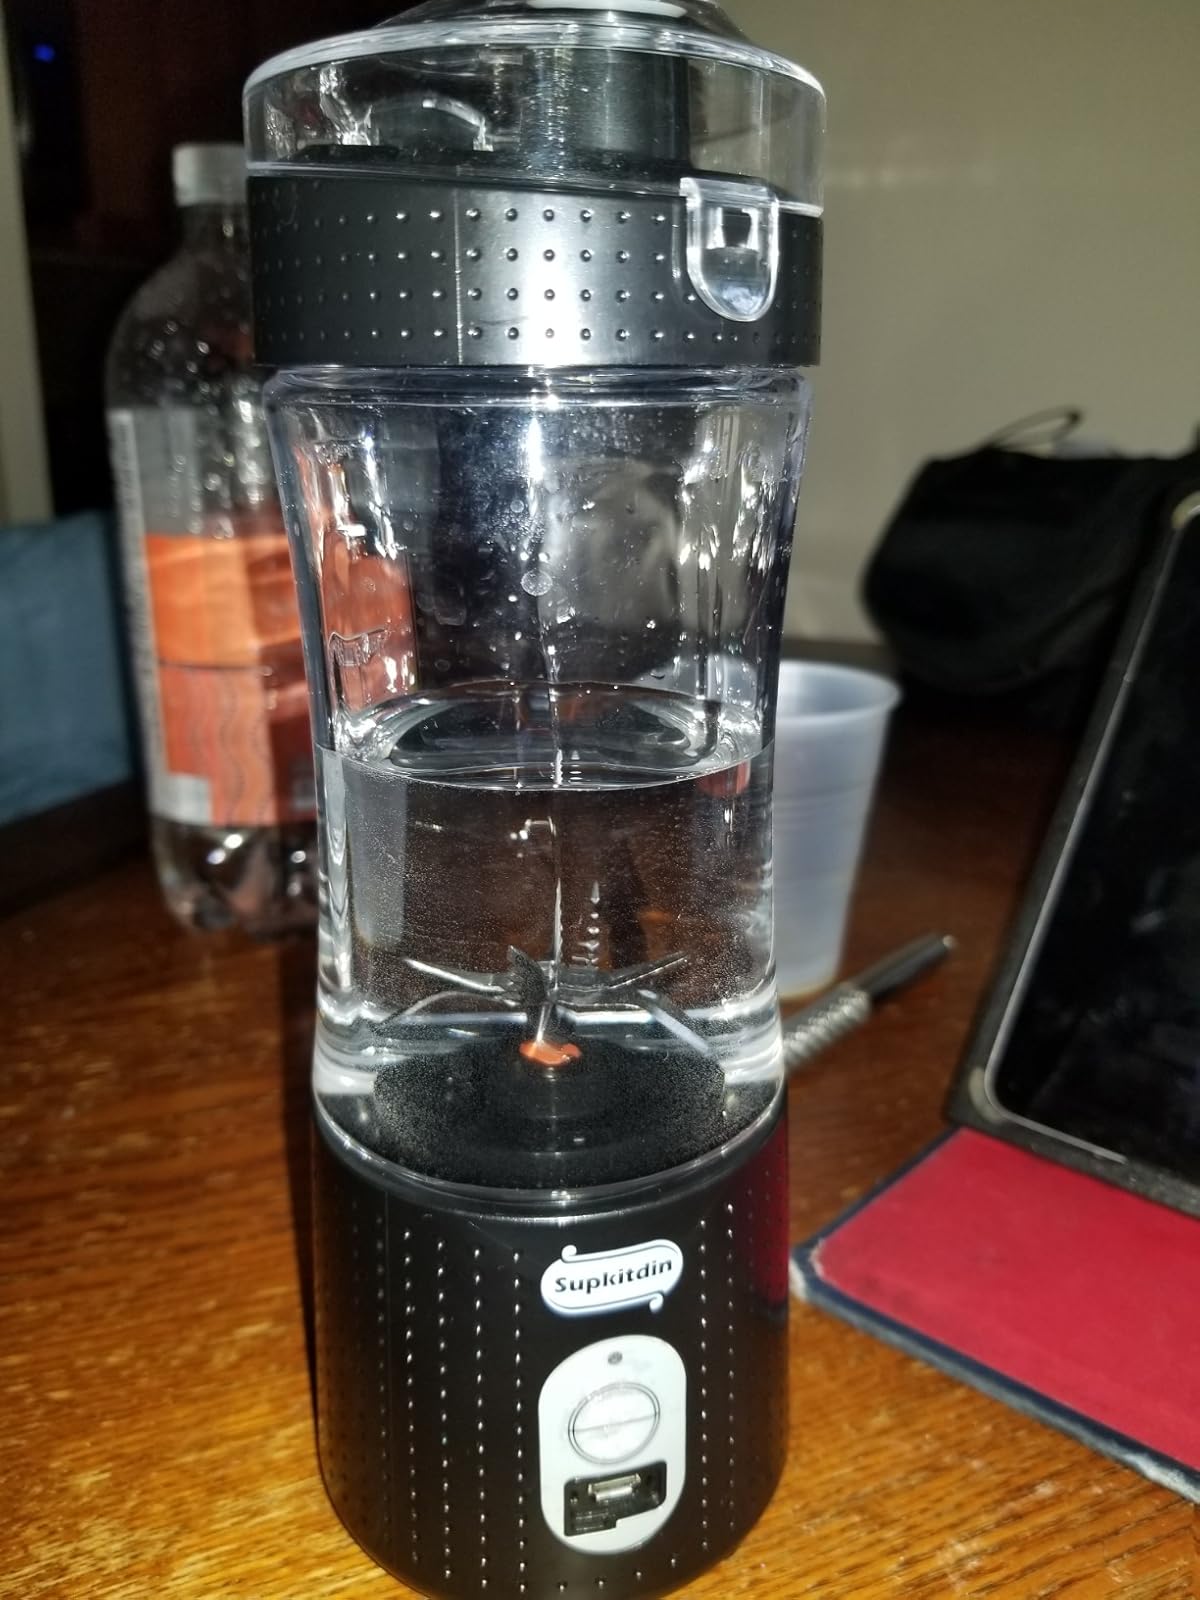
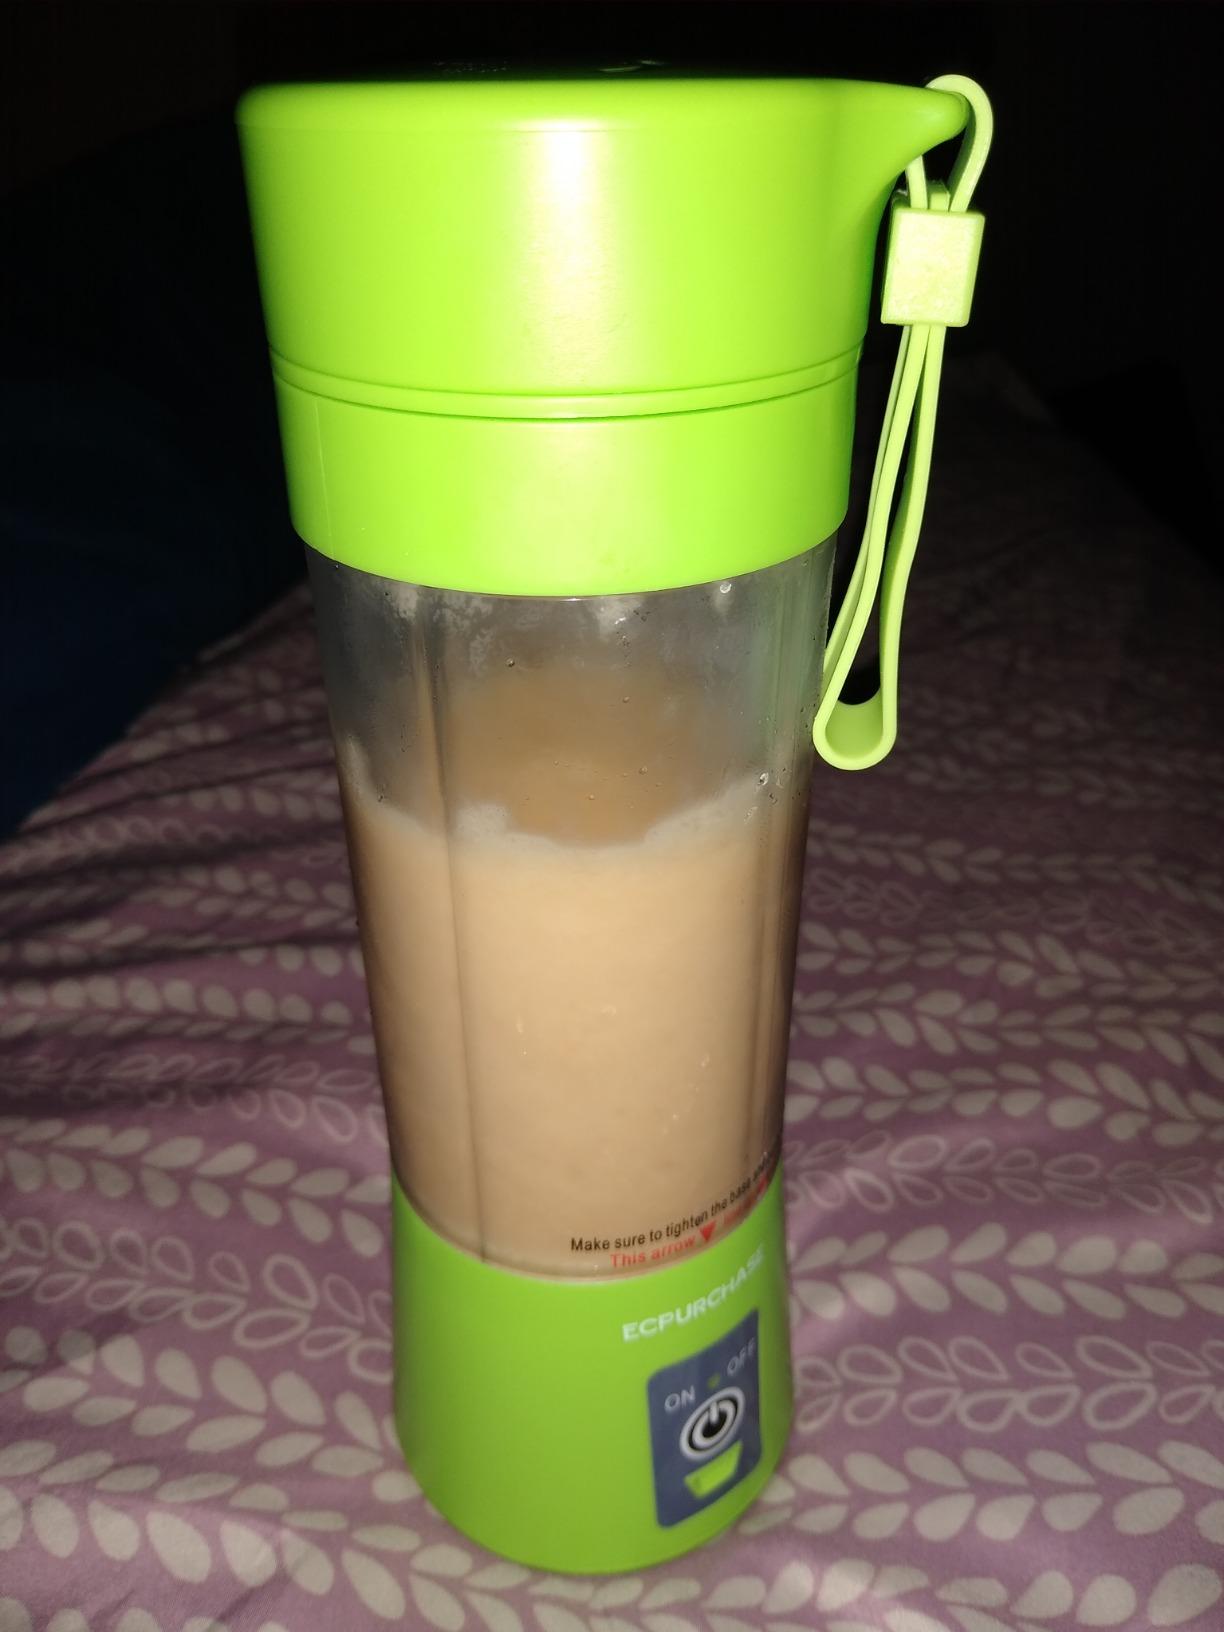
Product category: items_blender
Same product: no